Kinshasa

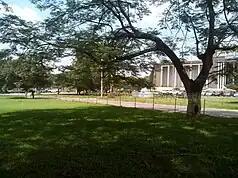
Park of the University of Kinshasa, below, the Administrative Building

At this early stage, the connection between Léopoldville (commonly referred to as ""Léo"") and Kinshasa consisted of an eight-kilometer track that was often impassable during the rainy season. Transportation was rudimentary, with a few bicycles, limited private cars, and even dromedaries in use, as public transit infrastructure was virtually nonexistent. In 1911, George Moulaert, an influential colonial administrator, drafted a comprehensive urban plan for Léopoldville and the greater Kinshasa area. This blueprint would guide spatial development for the coming decades. Ironically, World War I accelerated local economic activity. The Belgian Congo, largely cut off from Europe, experienced a period of relative prosperity. Motorboats and trucks increasingly replaced traditional forms of transport, such as canoes and human porters. By the end of the war in 1918, Léopoldville had emerged as a dynamic urban center, rivaling other Congolese cities and attracting the attention of Belgian architects, who viewed the city as a potential model for colonial urban experimentation. Colonial urbanization remained tightly controlled and reflected the aspirations and limitations of Belgian policy. In 1922, a decree mandated that large companies provide housing for their African workers. While major firms such as Huileries du Congo Belge (HCB) complied by building workers' camps, smaller enterprises often failed to meet these requirements. The existing framework, governed by the decree on "the labor contract between natives and civilized masters", proved insufficient to meet growing housing demands. In response, religious missions extended loans to African residents for self-construction, though they were quickly overwhelmed by demand. A special fund was subsequently established to provide interest-free loans for the construction of houses using locally available materials.